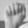
ASL letter: A